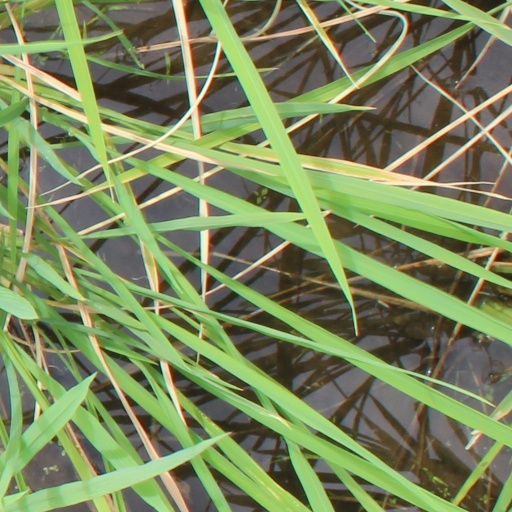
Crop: rice